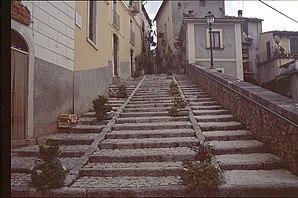
Pacentro est une commune de la province de L'Aquila dans la région des Abruzzes en Italie.